Tanzania People's Defence Force

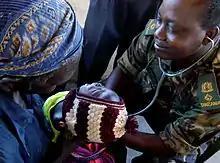
A TPDF soldier

Tanzania established its air force as the "Air Wing" (Kiswahili: "Usafirishaji wa Anga") of the TPDF Air Defence Command in 1965. As it was following an international policy of non-alignment, Tanzania procured aircraft and trainers from a variety of countries, most notably China, Canada, and the Soviet Union. By 1978, the Tanzanian Air Wing possessed 14 MiG-21MFs, two MiG-21UMs, 22 Shenyang F-5s, 12 Shenyang F-6s, as well as several transport and trainer aircraft. Furthermore, the country's Air Defence had access to SA-3 surface-to-air missiles, SA-7 MANPADS, 14.5mm and 37mm anti-aircraft guns, and ground support equipment—including early-warning radars.